SbtB protein

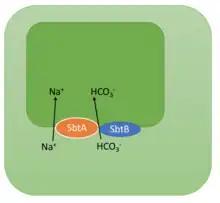
A simplified representation of the SbtA function as a sodium-dependent bicarbonate transporter into the cyanobacterial chloroplast and its relationship with the SbtB protein as its inhibitor by direct binding. SbtB tends to bind to the membrane when interacting with SbtA. This interaction is still being researched. Attention: this is a simplified model and therefore its sizes and locations are not representative of the interaction. It also does not acknowledge other transporters and regulators in the cyanobacterial cell.

SbtB is part of the S8A family inside the SB Clan as classified by the peptidise database MEROPS as well as uniprot. This family is characterised by their main function: the hydrolysis of peptide bonds. This is possible due to the catalytic triad in their active site of their protein sequence: Aspartate, Serine and Histidine (the triad is presented in this specific order in the S8 family). The serine nucleophile responsible for the cleave of peptide bonds is activated by the contribution of the acidic residue (Asp) and the basic residue (His).